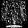
Label: Shirt